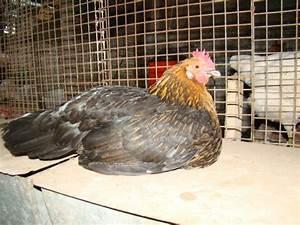
chicken